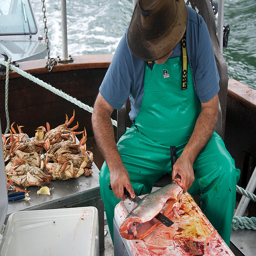
A person cuts a fish on top of an ice chest.
the fisherman is cleaning his catch of the day.
A man sitting in front of a fish as he guts it.
this man is gutting a fish on a table
A man sits on a boat cleaning a fish.